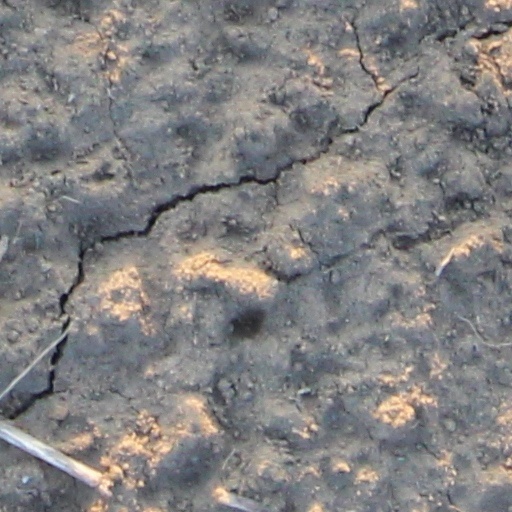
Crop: wheat